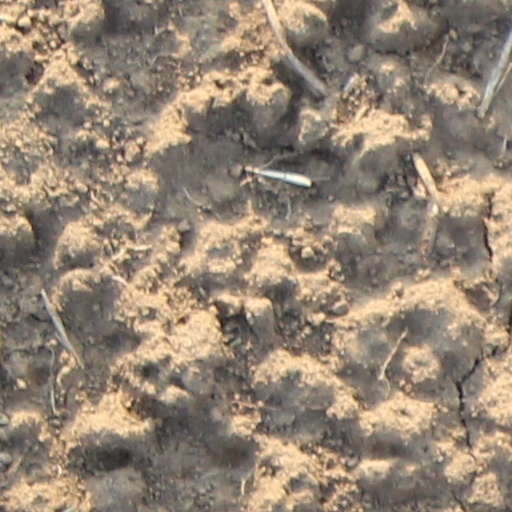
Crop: wheat